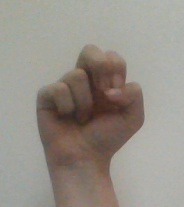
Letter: gaaf